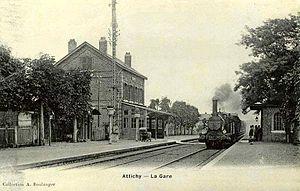
Train de voyageurs arrivant en gare.
Attichy [ɑtːiʃi] est une commune française située dans le département de l'Oise en région Hauts-de-France, en vallée de l'Aisne.